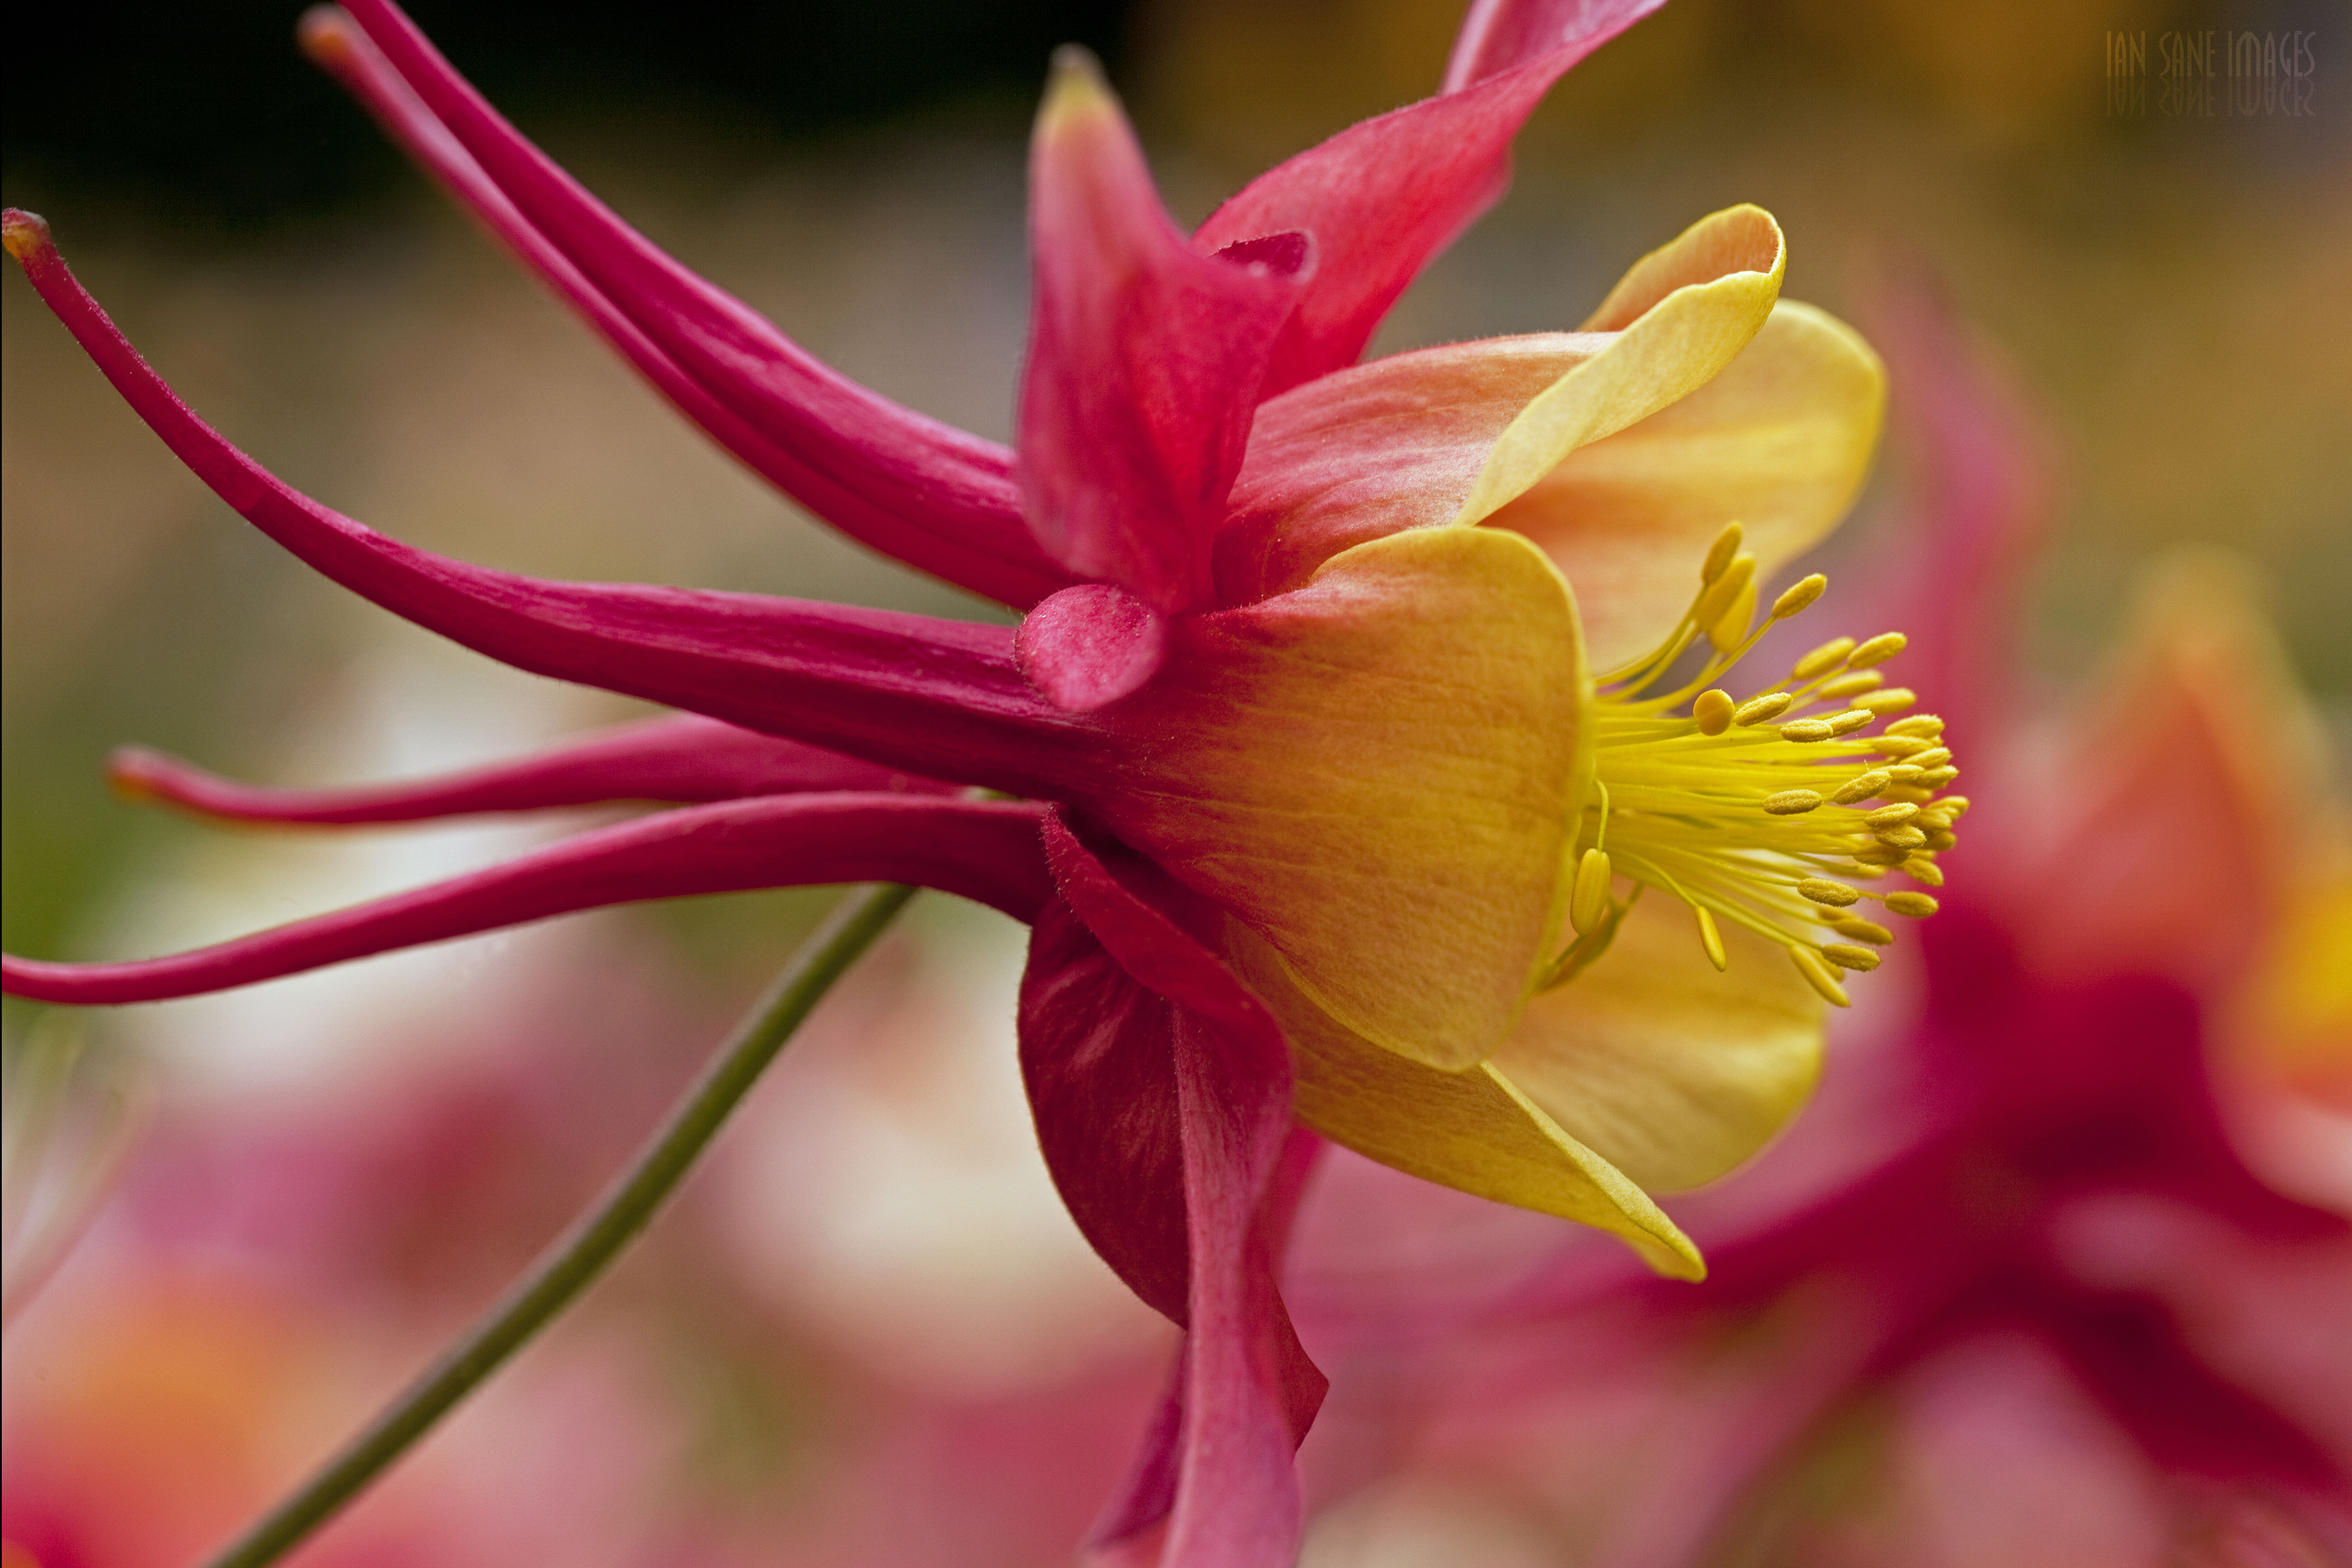
blossom, abstract, plant, road, camera, photography, leaf, flower, petal, floral, lens, macro, show, canon, botany, two, yellow, garden, flora, wildflower, close up, festival, eos, cool image, is, iris, mark, ii, 5d, images, usm, columbine, i, f28l, ef100mm, salem, oregon, ian, brooks, sane, keizer, quinaby, schreiners, macro photography, flowering plant, plant stem, land plant